Pancreas

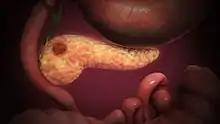
Pancreatic cancer, shown here, most commonly occurs as an adenocarcinoma in the head of the pancreas. Because symptoms (such as skin yellowing, pain, or itch) do not occur until later in the disease, it often presents at a later stage and has limited treatment options.

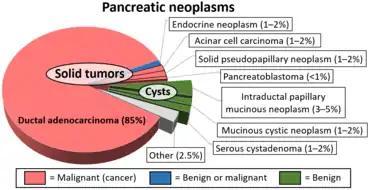
Relative incidences of various pancreatic neoplasms, with pancreatic cancers in red/pink color.

Pancreatic cancers, particularly the most common type, pancreatic adenocarcinoma, remain very difficult to treat, and are mostly diagnosed only at a stage that is too late for surgery, which is the only curative treatment. Pancreatic cancer is rare in people younger than 40 and the median age of diagnosis is 71. Risk factors include chronic pancreatitis, older age, smoking, obesity, diabetes, and certain rare genetic conditions including multiple endocrine neoplasia type 1, hereditary nonpolyposis colon cancer and dysplastic nevus syndrome among others. About 25% of cases are attributable to tobacco smoking, while 5–10% of cases are linked to inherited genes.